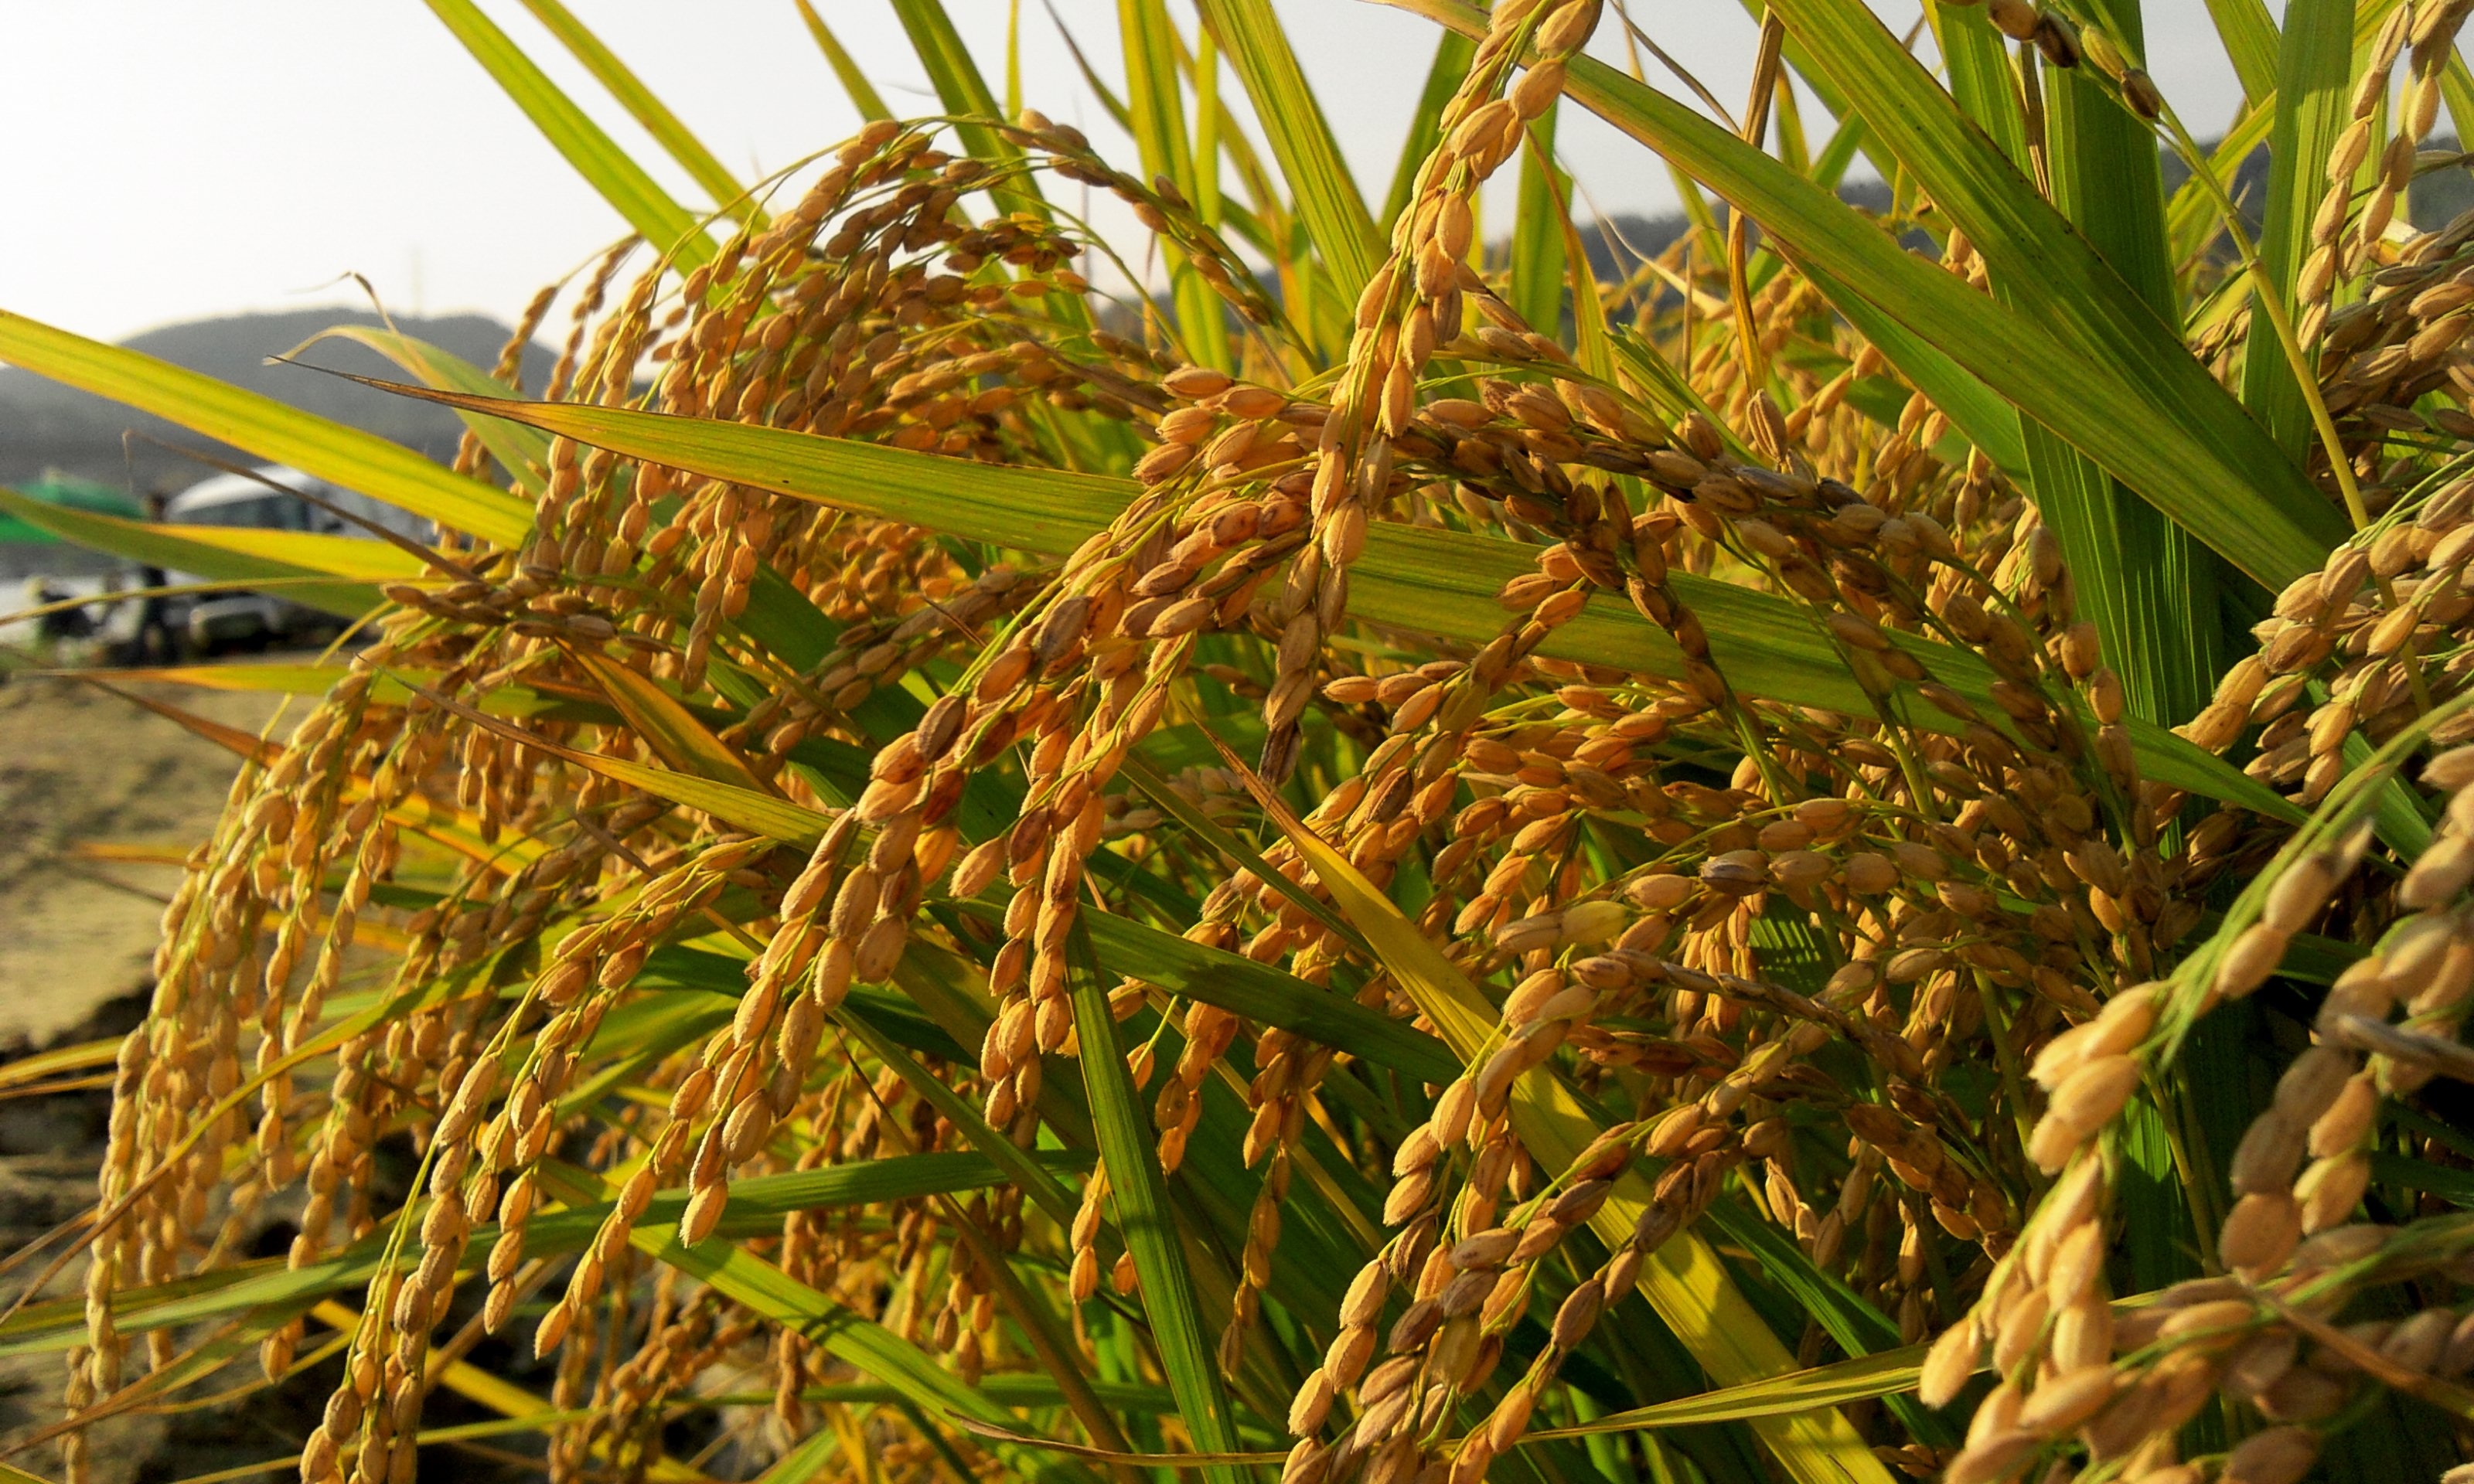
plant, field, farm, wheat, country, food, harvest, produce, crop, autumn, fresh, agriculture, rice, farmer, tour, s, flowering plant, grass family, land plant